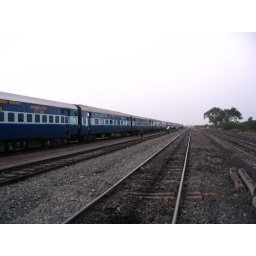
picture taken at a railway station in andhra pradesh just before Krishna river bridge